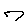
Label: 7